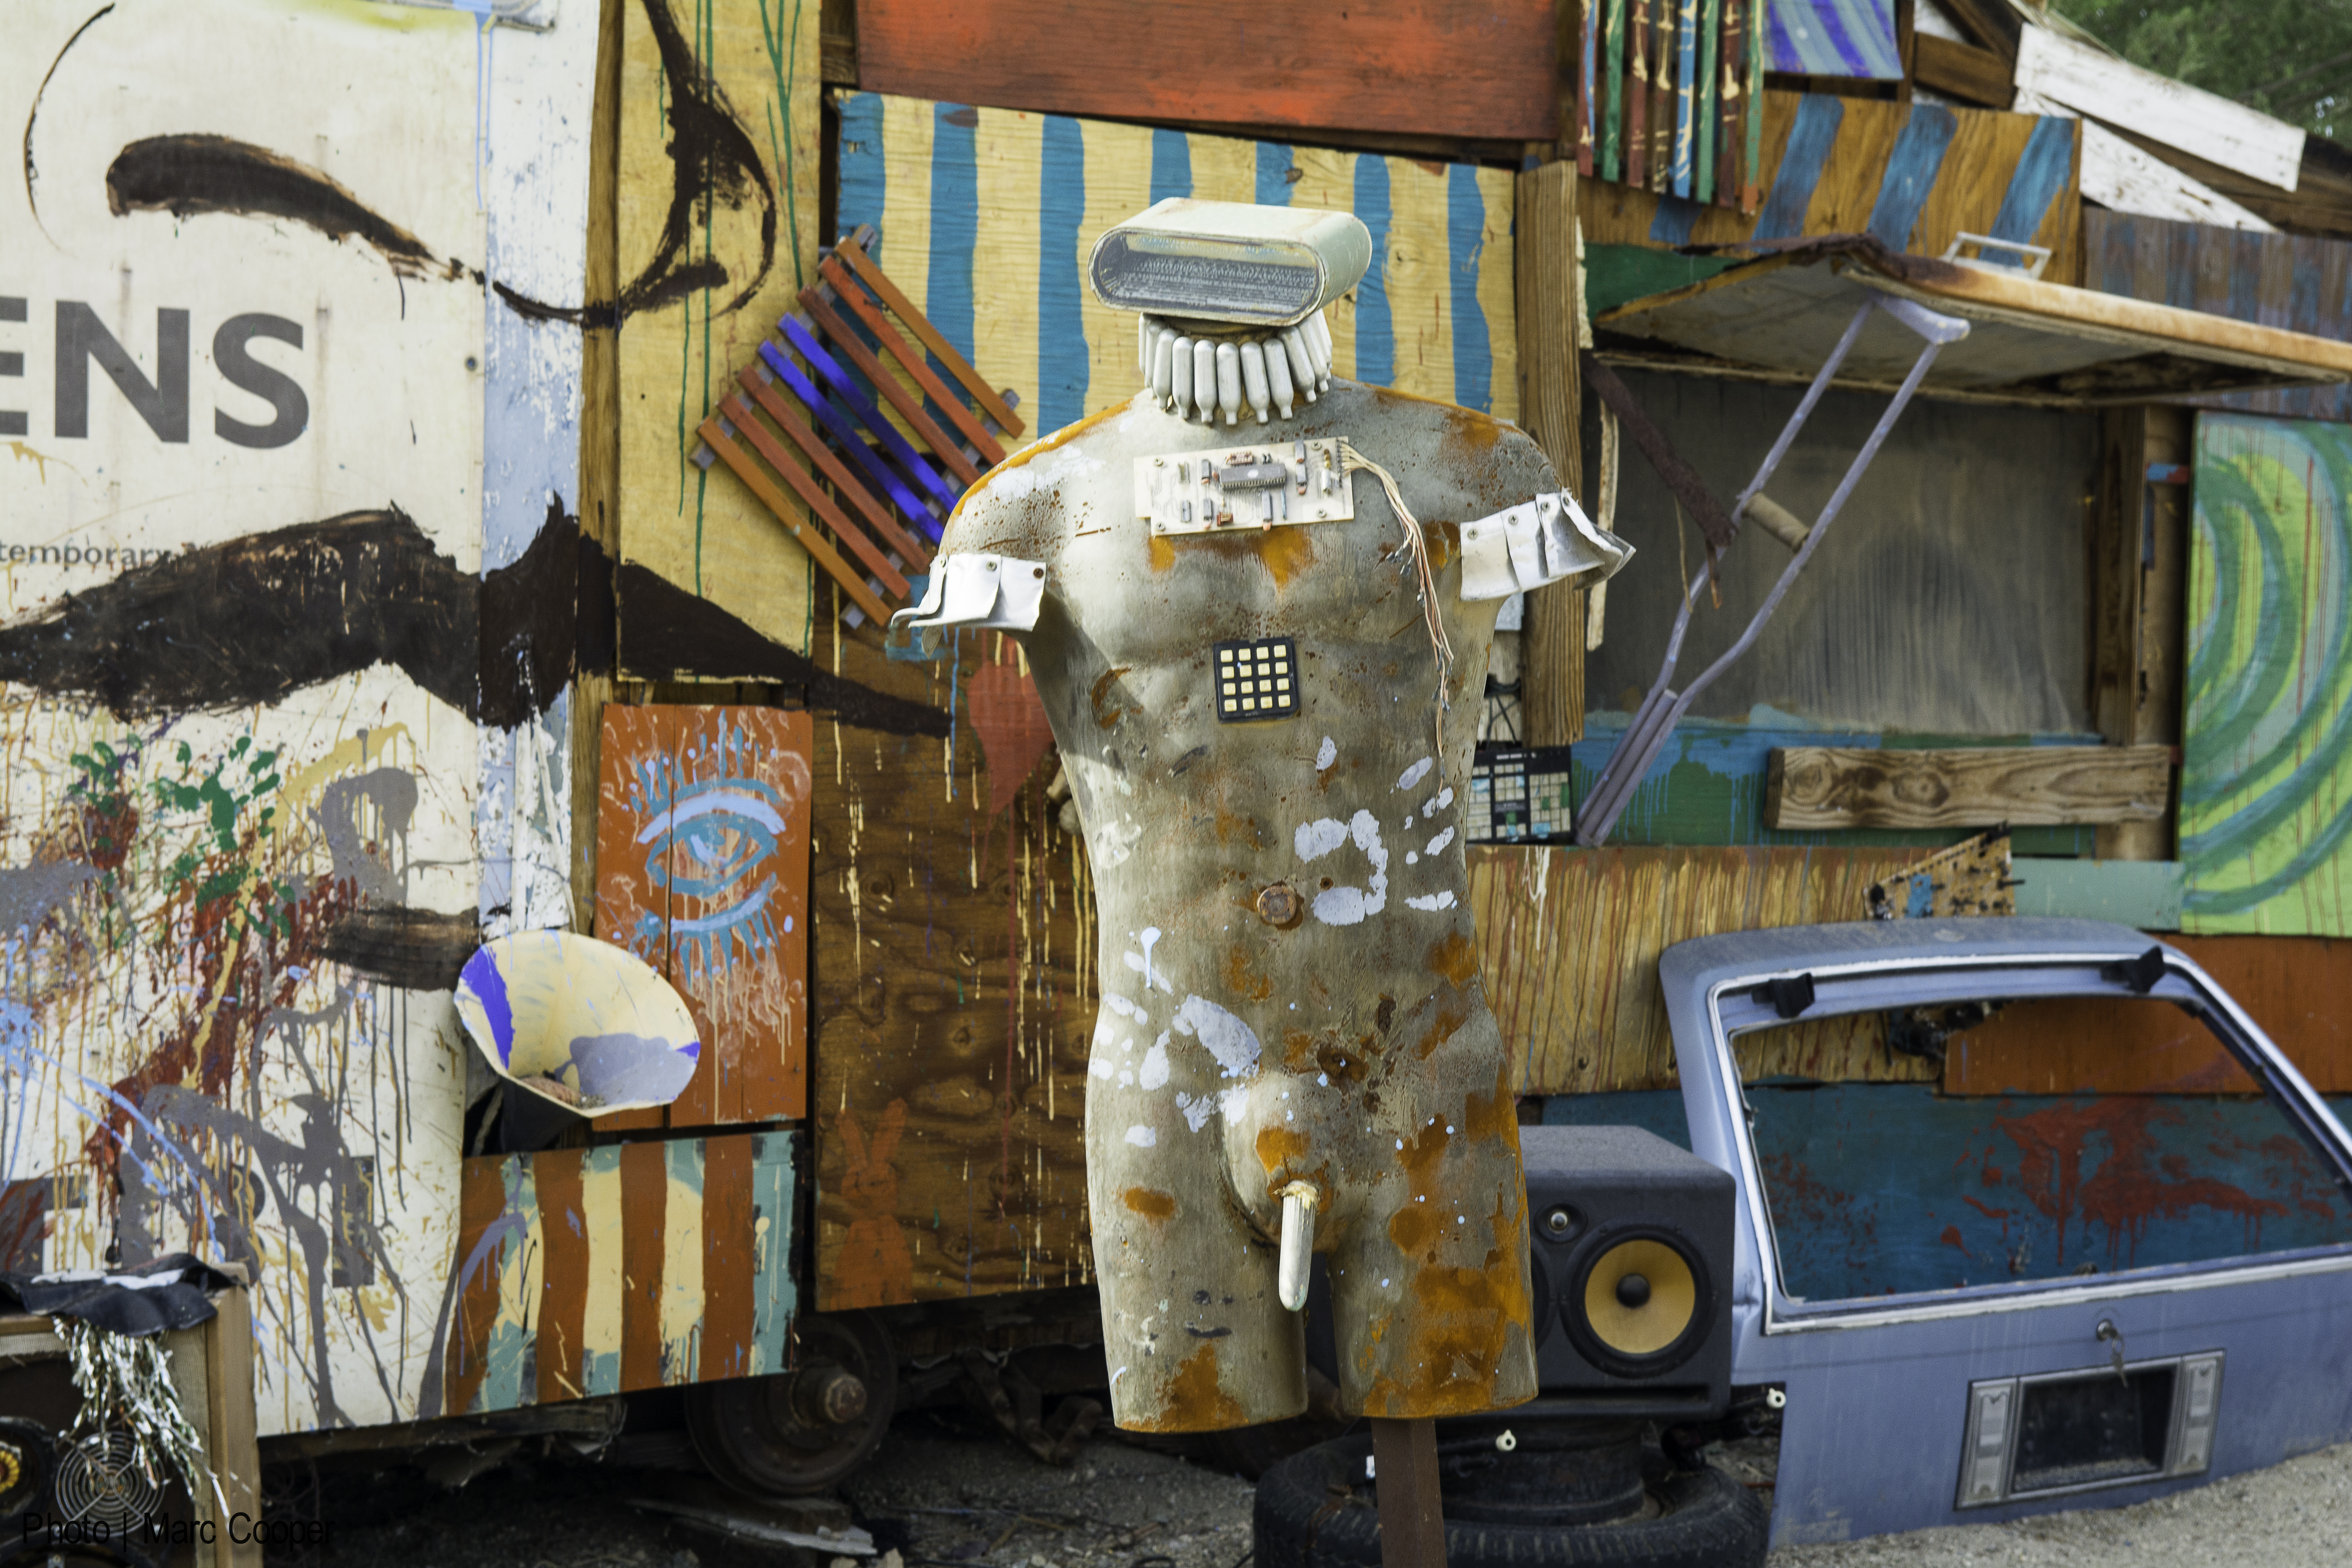
color, art, slabcity, chasterus, eastjesus, urban area